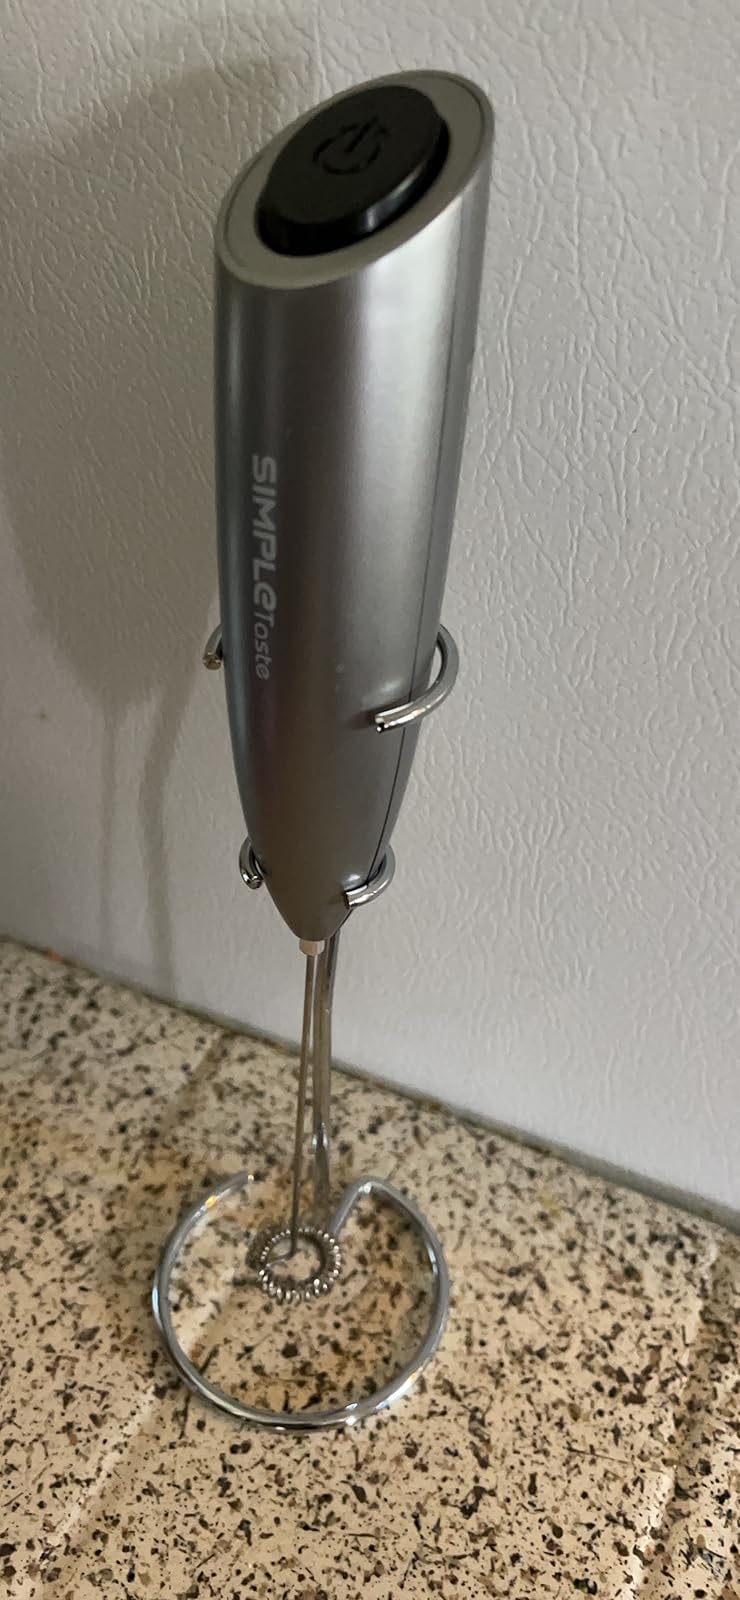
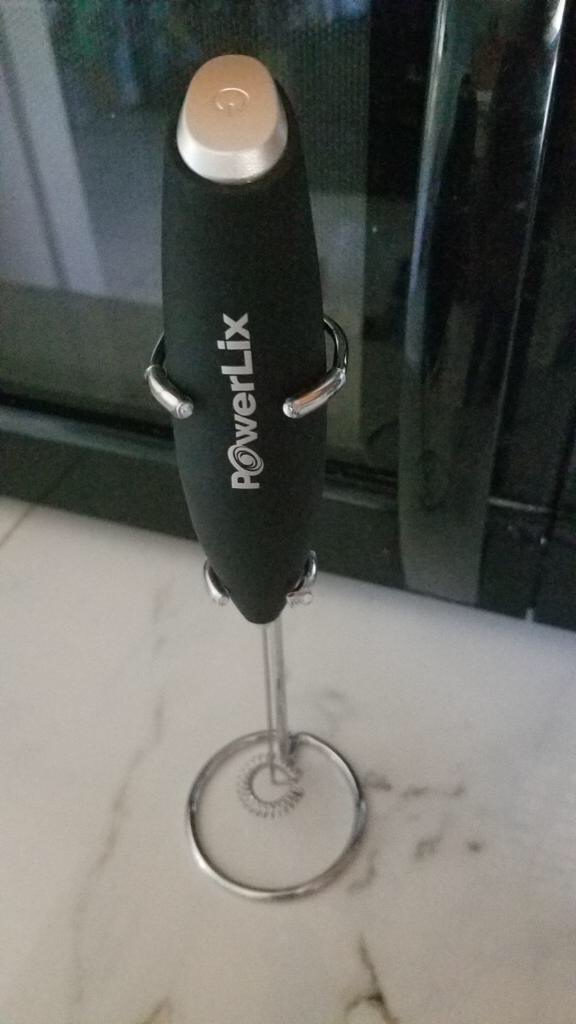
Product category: items_mixer
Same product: no